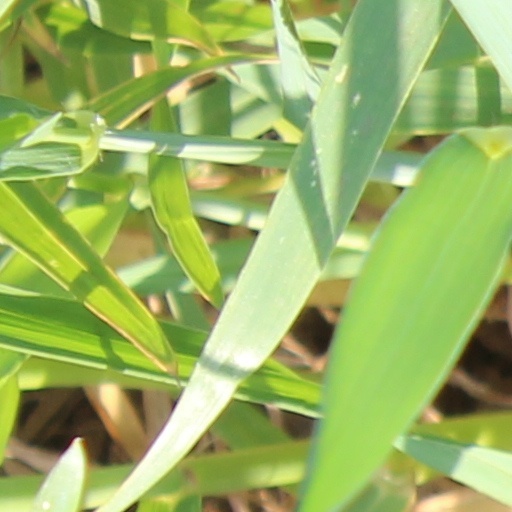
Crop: wheat